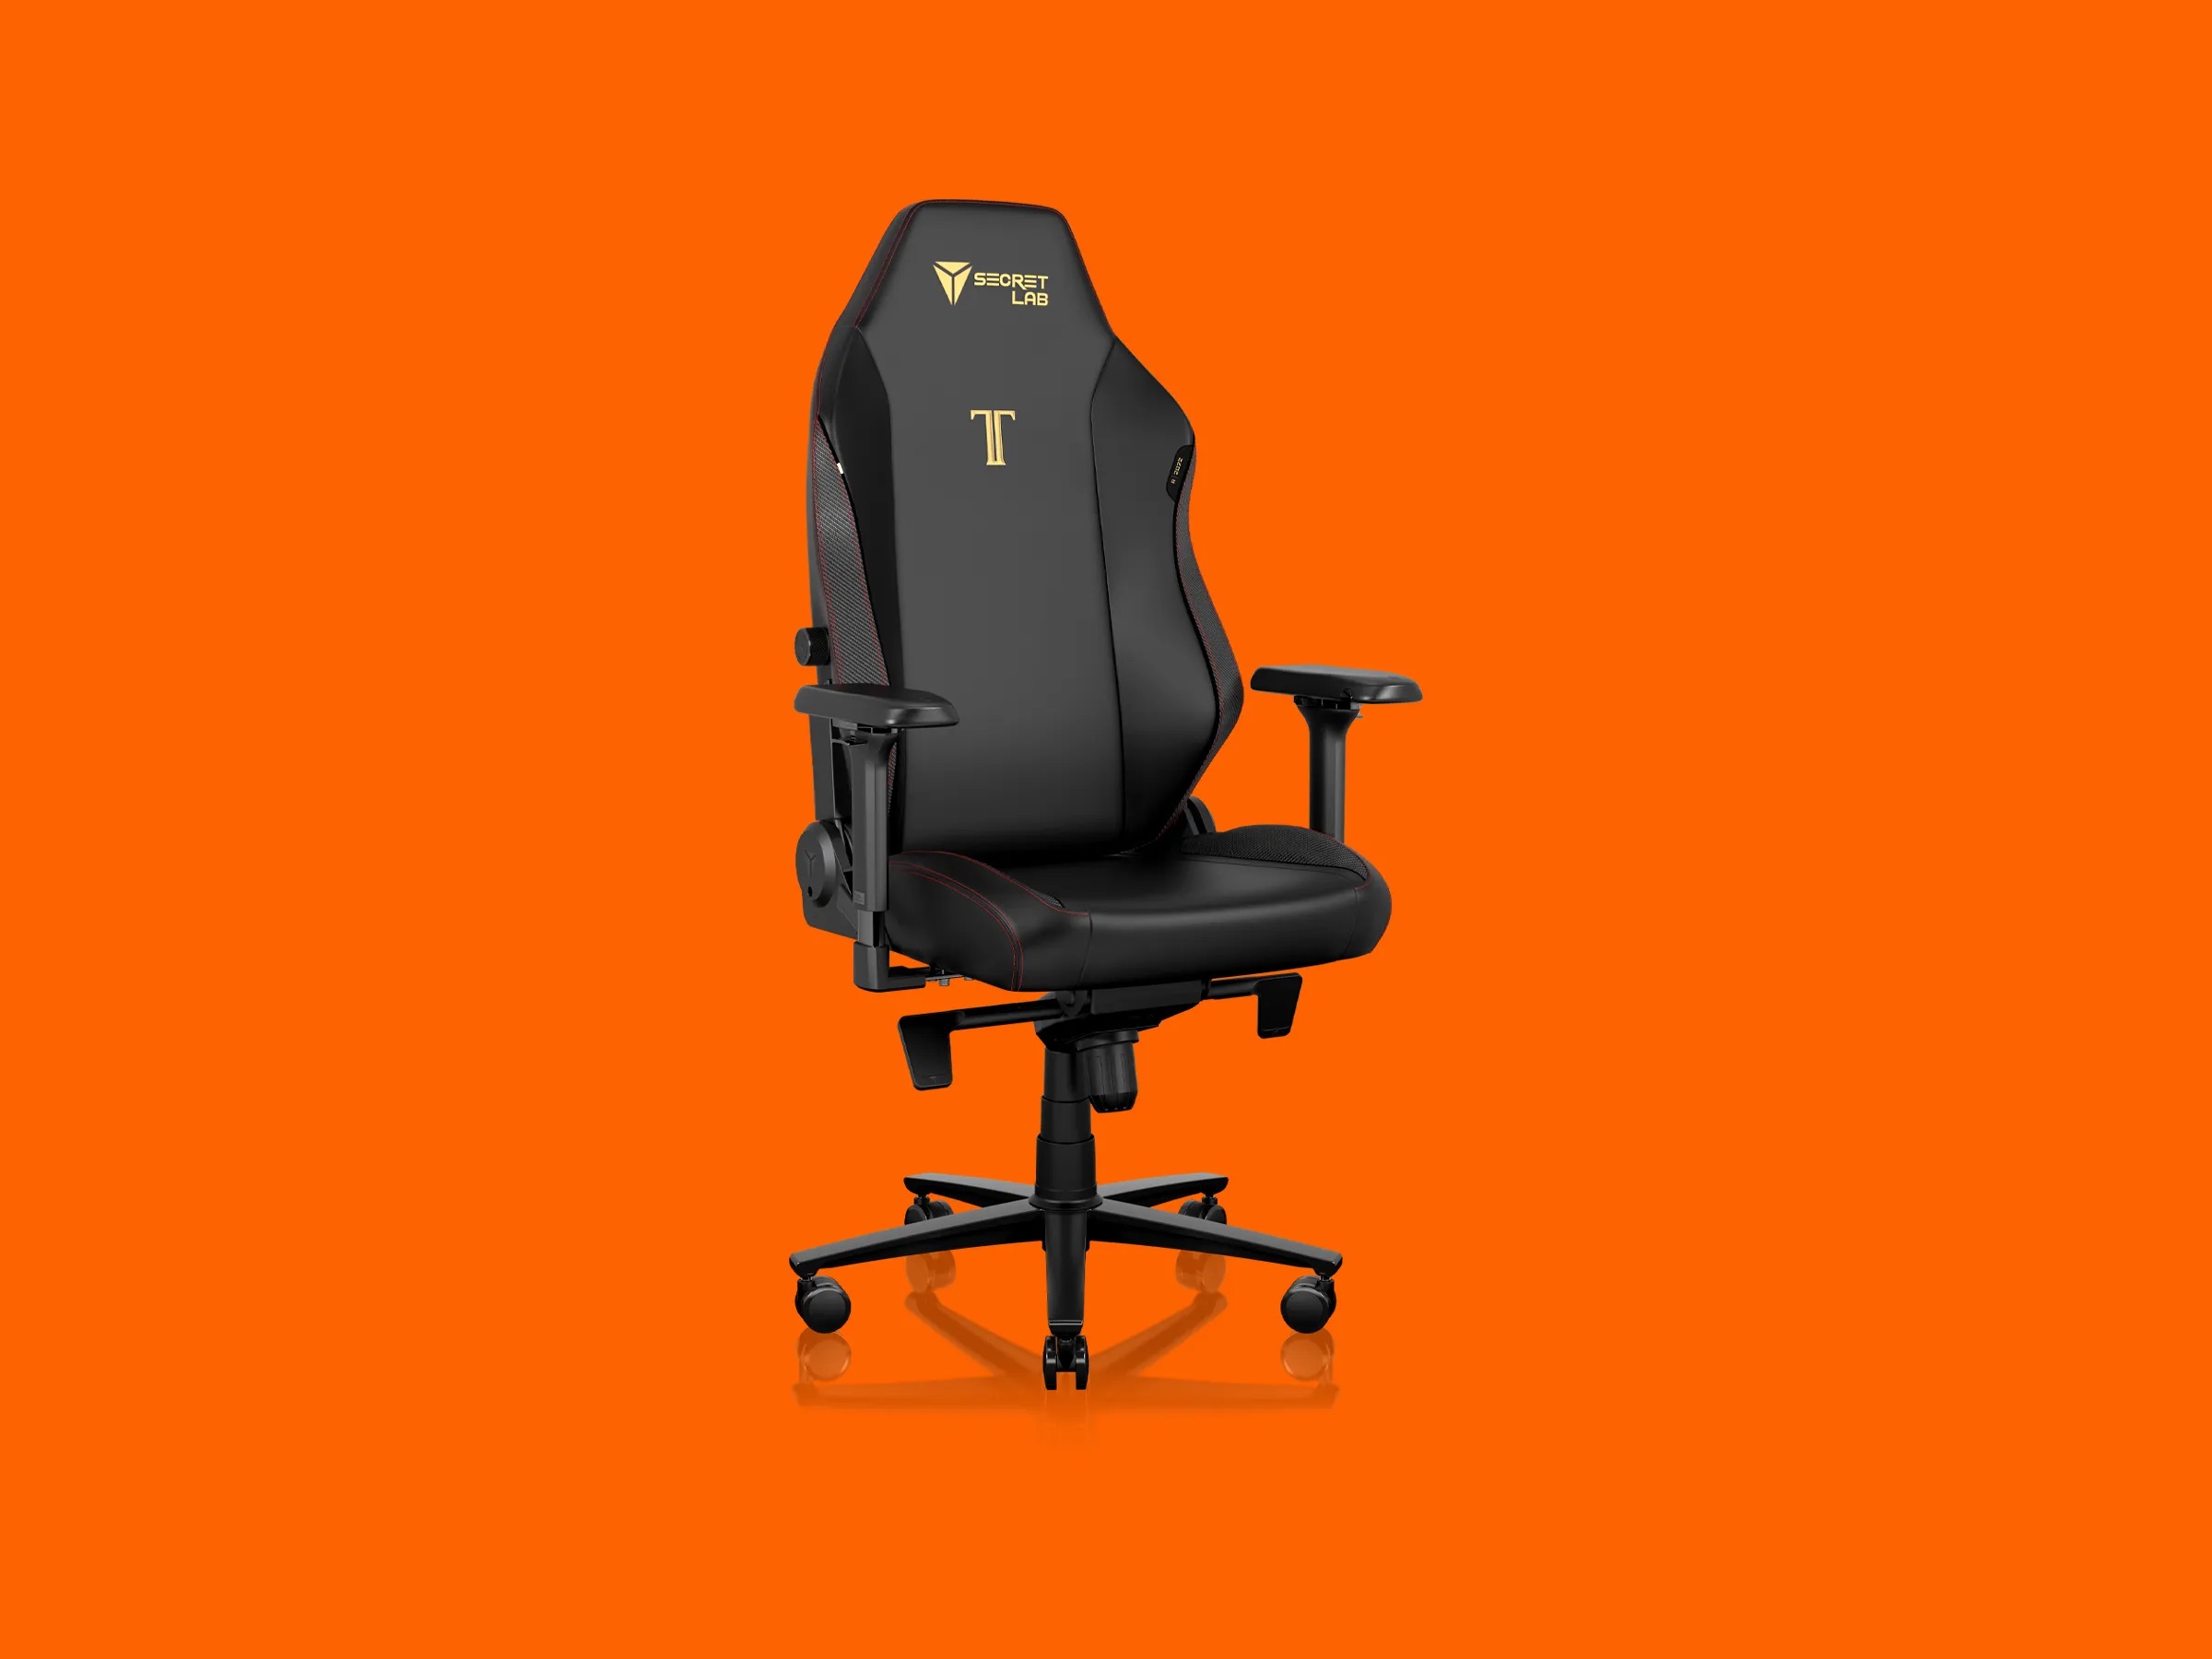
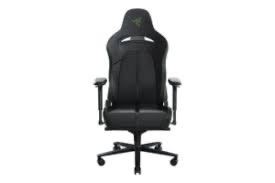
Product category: items_chair
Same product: no